Minotaur (rocket family)

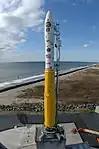
Minotaur I with NFIRE

The original Minotaur launch vehicle, consisting of an M55A1 first stage, SR19 second stage, Orion 50XL third stage, Orion 38 fourth stage, and optional HAPS fifth stage for velocity trim and multiple payload deployment. Payload 580 kg to a 185 km, 28.5° orbit from Cape Canaveral; or 310 kg to a 740 km Sun-synchronous orbit (SSO) from Vandenberg.